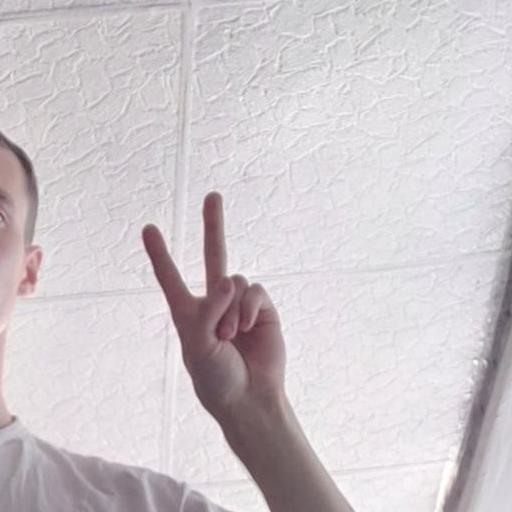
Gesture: peace